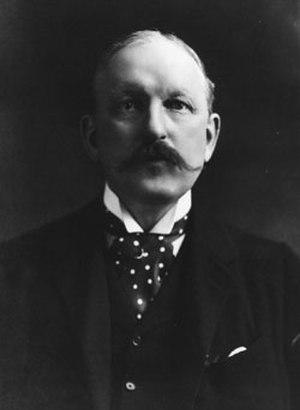
William Woodville Rockhill est un homme politique et diplomate américain.